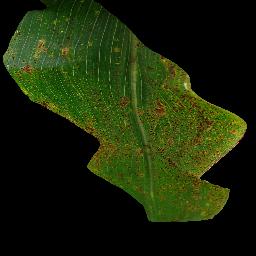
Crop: corn
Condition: (maize)_common_rust